Pulchri Studio

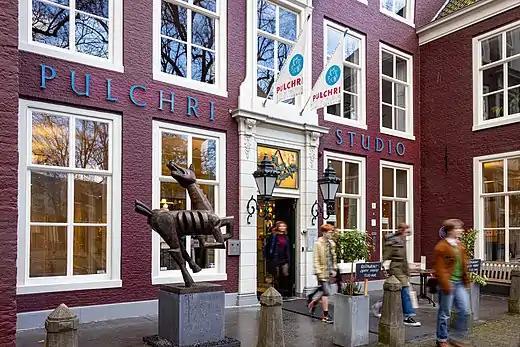
Pulchri Studio facade at the Lange Voorhout in The Hague.

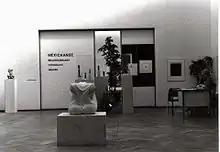
Exhibition of sculpture by Mexican artist Abel Ramírez Águilar.

Pulchri Studio (Latin: "For the study of the beautiful") is a Dutch art society, art institution and art studio based in The Hague ('s-Gravenhage), Netherlands.